Umbrella brand

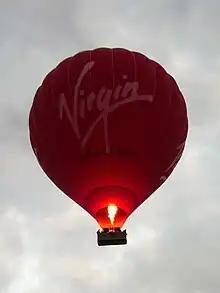
Virgin Group Ltd. Corporate brand logo

Virgin Group Ltd. is a British multinational branded investment corporation. Virgin is one of the world's most recognized brands, which has used various types of brand extensions, including umbrella branding. Virgin has 33 branches that operate under the Virgin name; however, the practice of umbrella branding is observed in their industry-specific brands (e.g. Virgin Drinks, which was a subsidiary of Virgin Group that marketed Virgin Cola and Virgin Vodka) including: